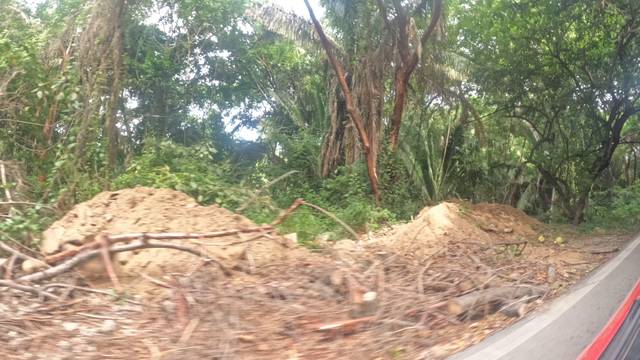
Region: Mexico
Coordinates: 20.881, -105.421